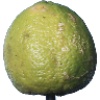
Label: Limes 1